Zeppelin

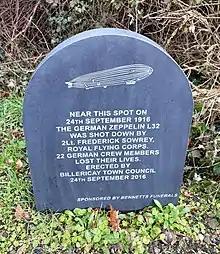
L32 Great Burstead Memorial

At the beginning of the conflict, the German command had high hopes for the airships, which were considerably more capable than contemporary light fixed-wing machines: they were almost as fast, could carry multiple machine guns, and had enormously greater bomb-load range and endurance. Contrary to expectation, it was not easy to ignite the hydrogen using standard bullets and shrapnel. The Allies only started to exploit the Zeppelin's great vulnerability to fire when a combination of Pomeroy and Brock explosive ammunition with Buckingham incendiary ammunition was used in fighter aircraft machine guns during 1916. The British had been concerned over the threat posed by Zeppelins since 1909, and attacked the Zeppelin bases early in the war. LZ 25 was destroyed in its hangar at Düsseldorf on 8 October 1914 by bombs dropped by Flt Lt Reginald Marix, RNAS, and the sheds at Cologne as well as the Zeppelin works in Friedrichshafen were also attacked. These raids were followed by the Cuxhaven Raid on Christmas Day 1914, one of the first operations carried out by ship-launched aeroplanes.